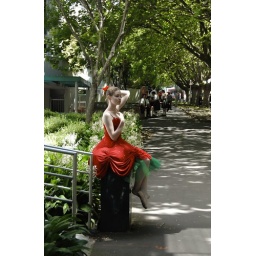
A girl in red dress